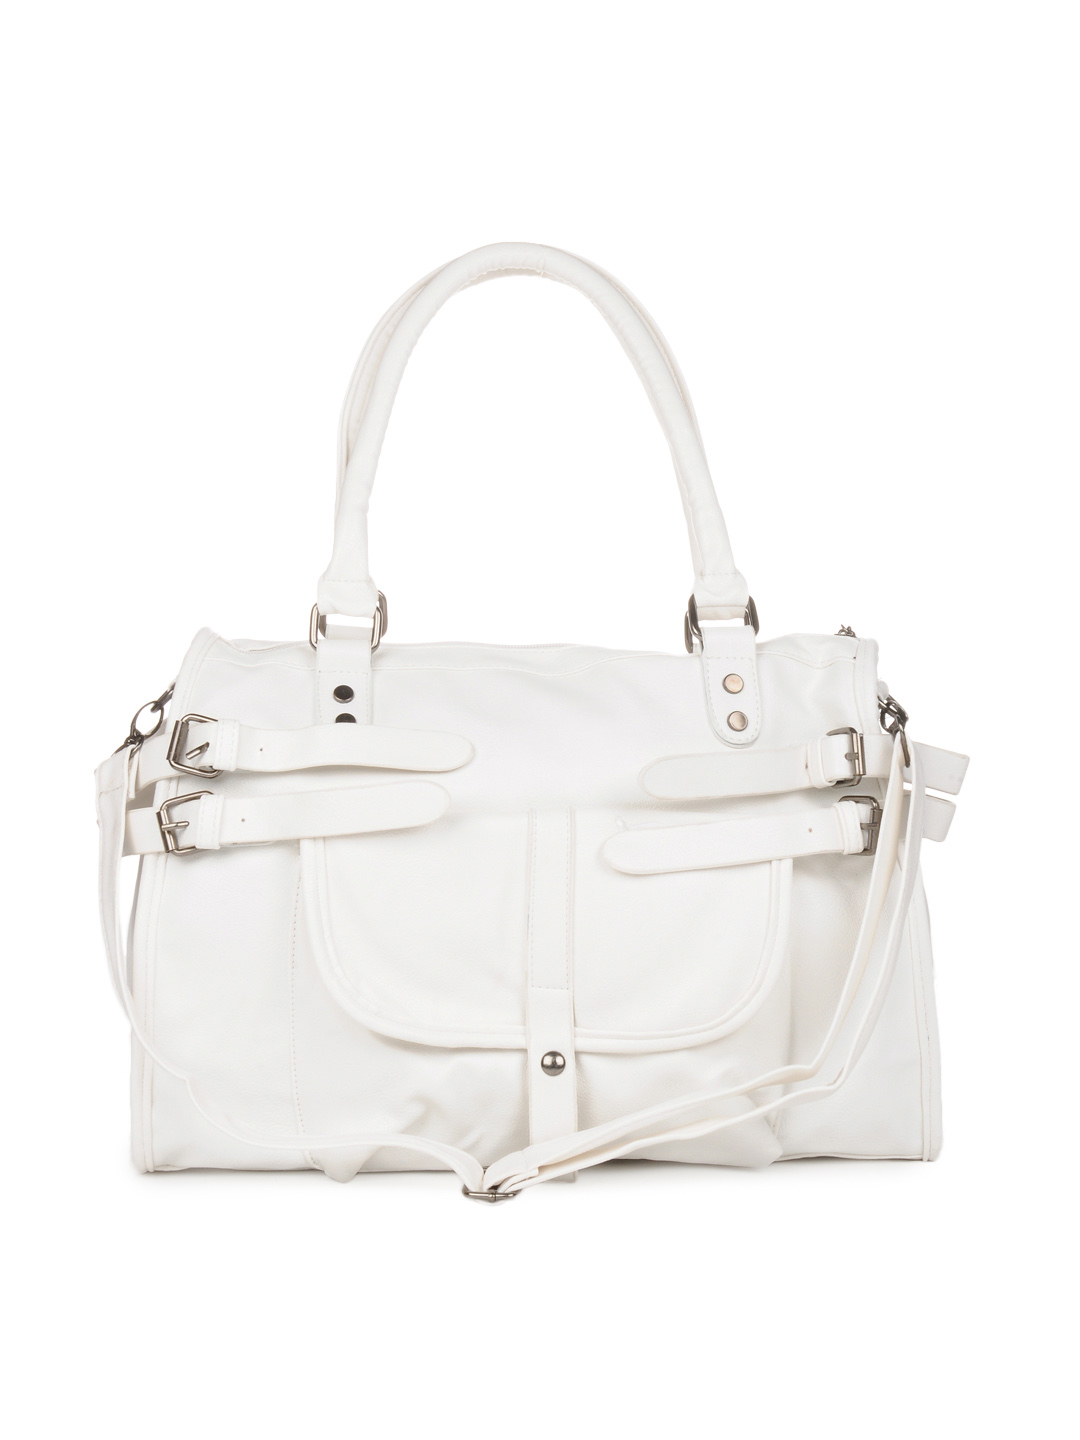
Kiara Women White Handbag
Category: Accessories / Bags / Handbags
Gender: Women
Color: White
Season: Summer 2012
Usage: Casual